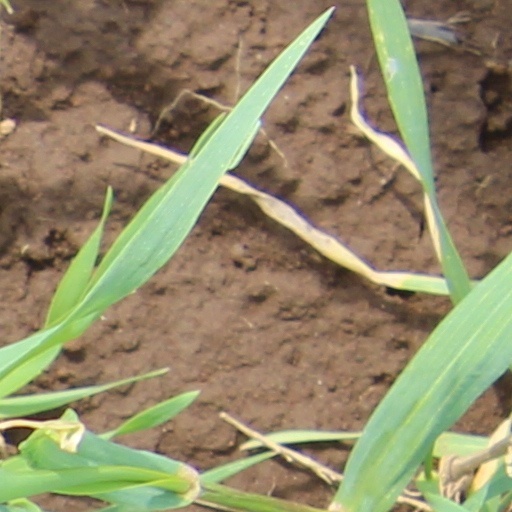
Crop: wheat